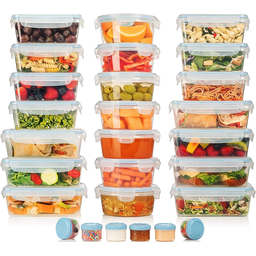
Label: plastic